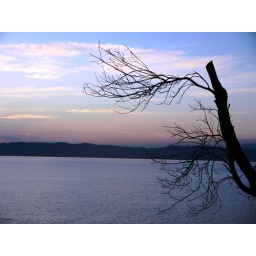
A tree by the Rhein river shore.